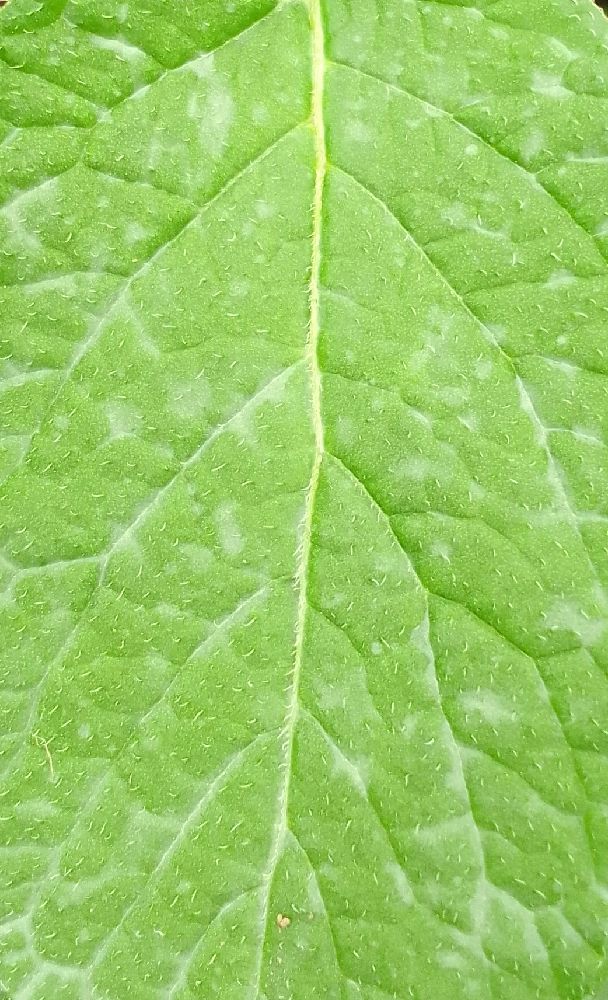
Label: Healthy